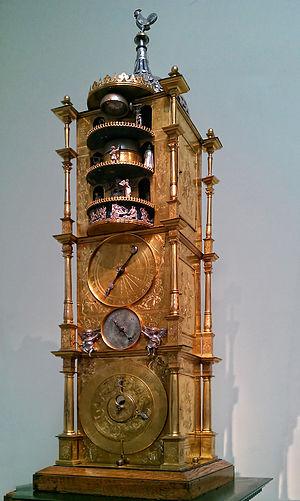
La mécanisation est un processus qui s'est amorcé au XVIIIᵉ siècle en Grande-Bretagne puis en France et dans le reste de l'Europe, lors de la Révolution industrielle, dont elle constitue du reste la principale cause. Elle s'est appliquée dans tous les secteurs d'activités : agriculture, industrie et tertiaire.
Le British Museum, est un musée de l'histoire et de la culture humaine, situé à Londres, au Royaume-Uni. Ses collections, constituées de plus de sept millions d’objets, sont parmi les plus importantes du monde et proviennent de tous les continents. Elles illustrent l’histoire humaine de ses débuts à aujourd'hui.